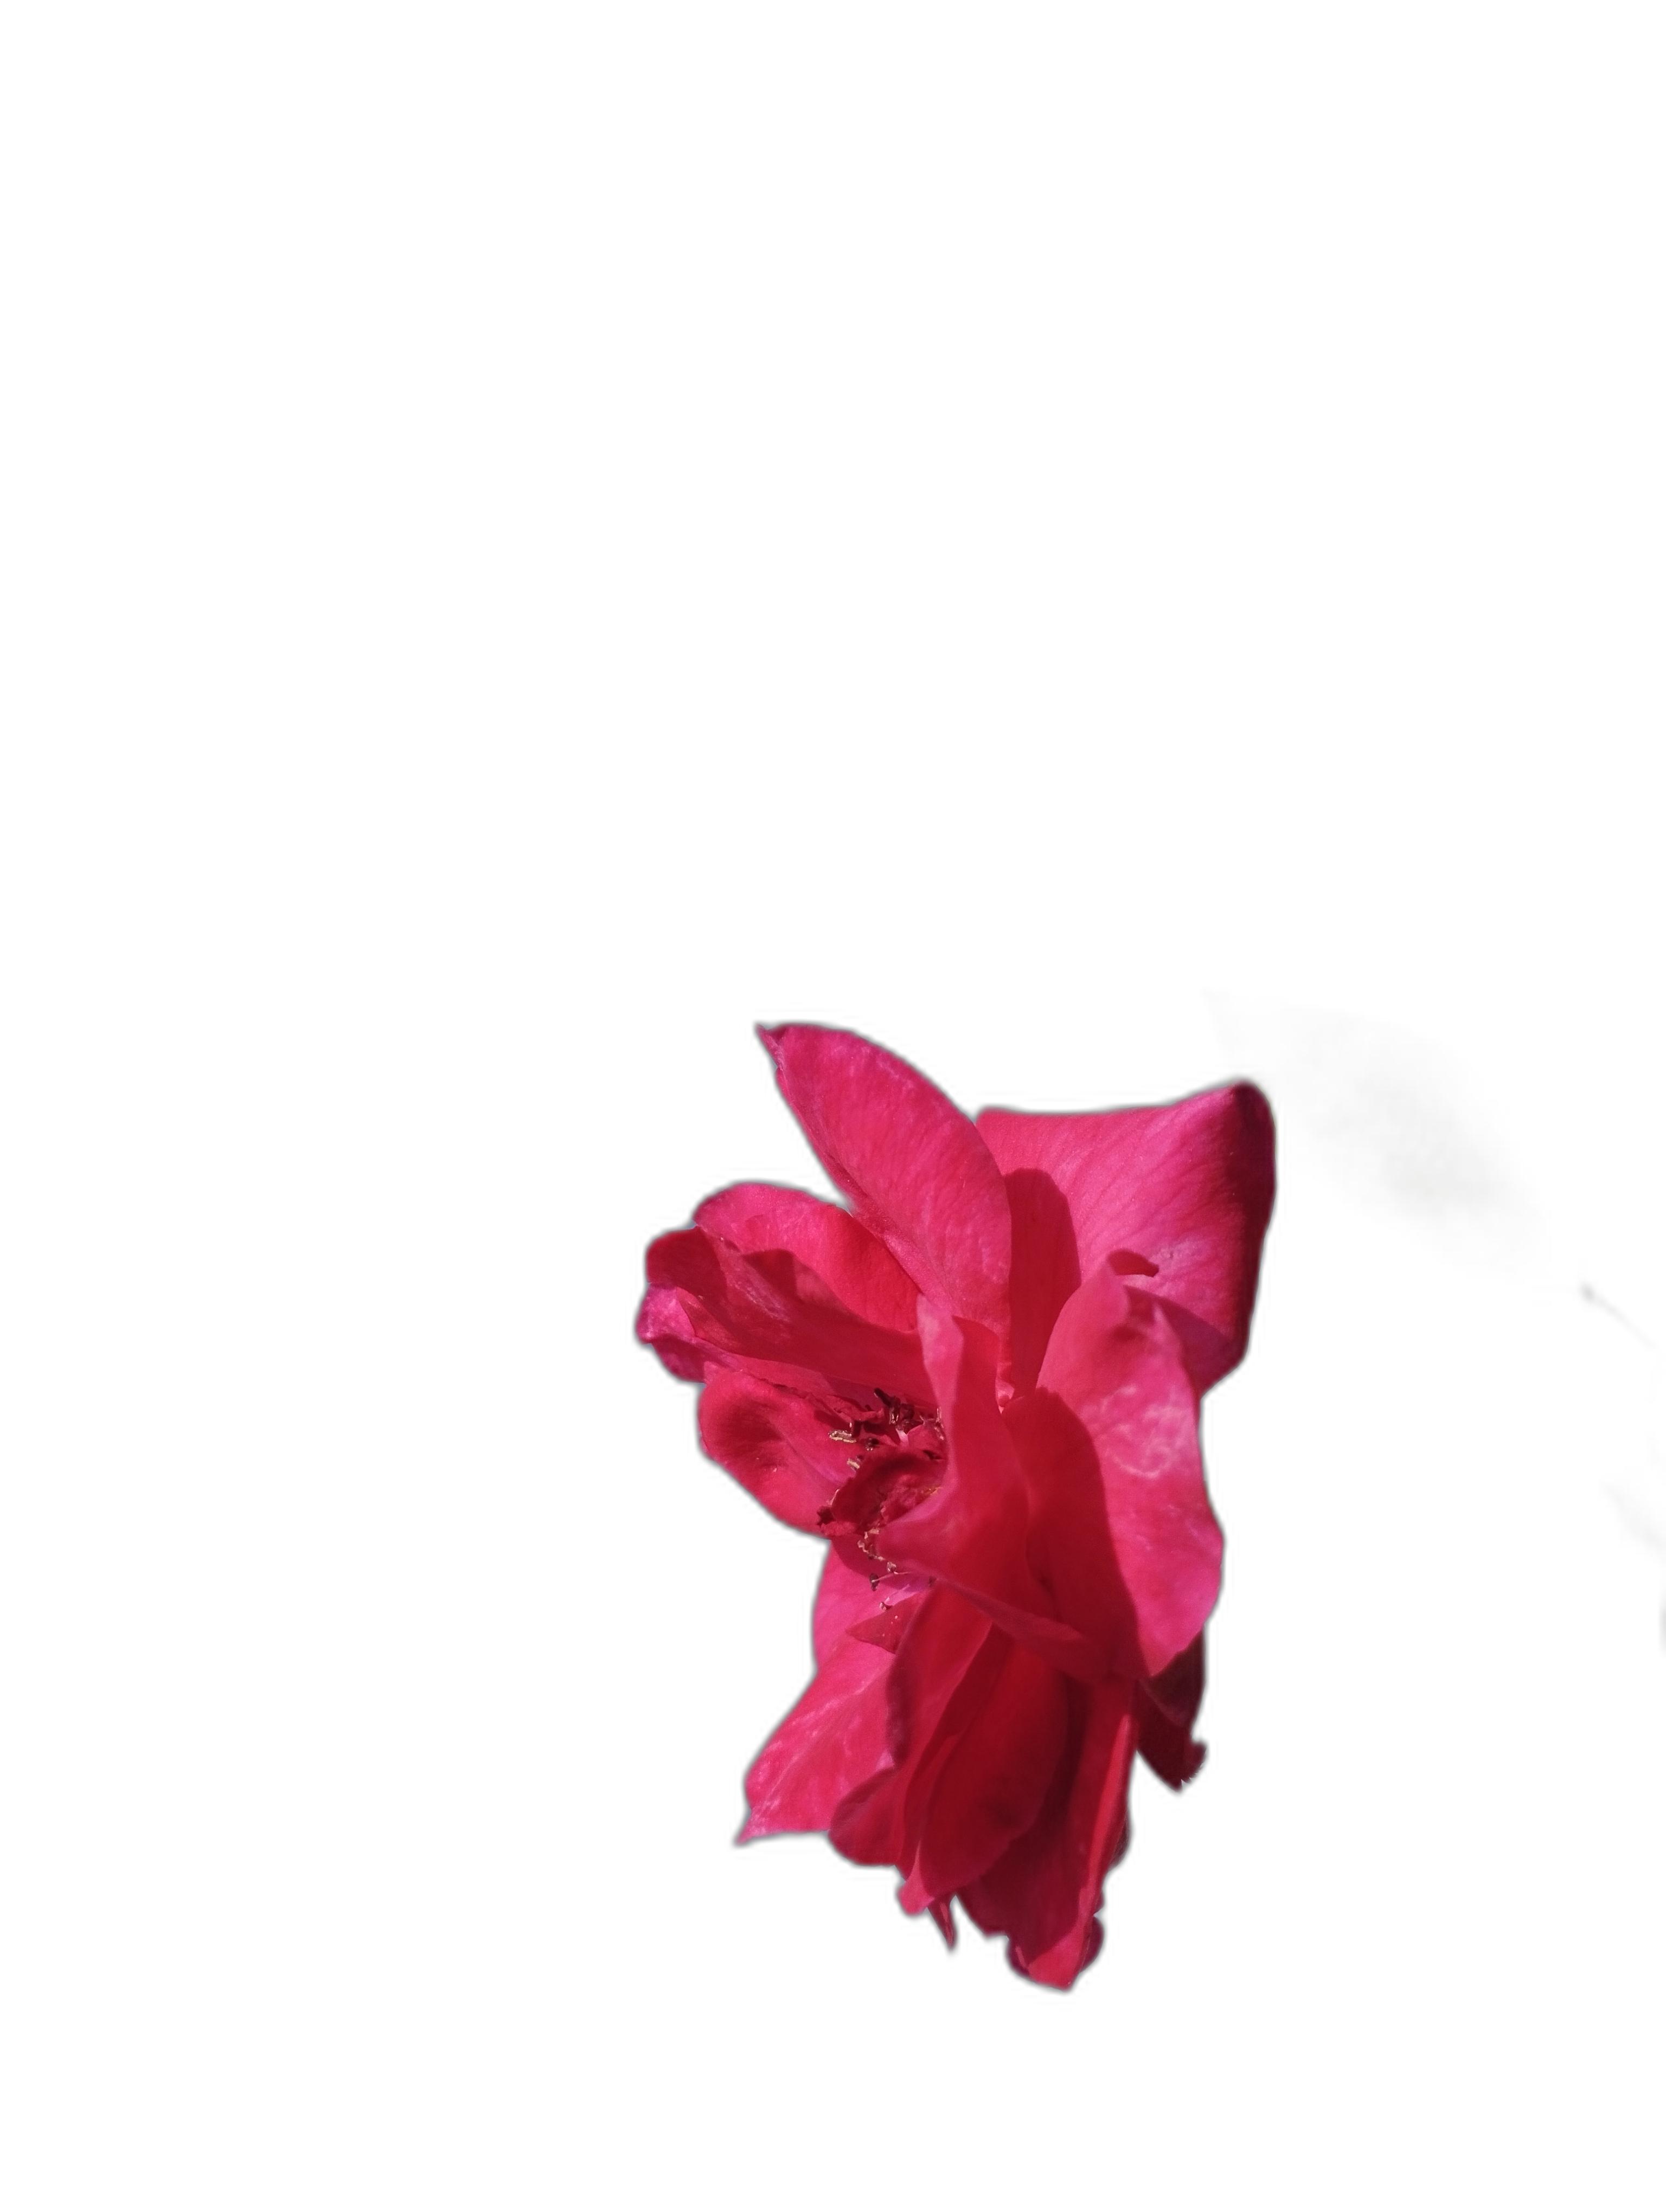
Label: Rose